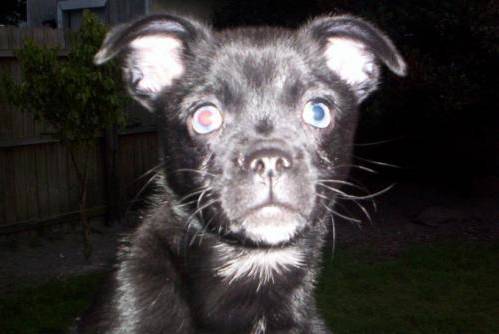
Label: dog